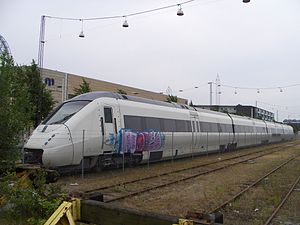
IC4-sagen / Udfordringer / Leveringsvanskeligheder (2003-2013)
Langtidsparkeringen af IC4-togsættene gjorde dem sårbare over for hærværk (2006).
IC4-sagen er en politisk sag om DSB's anskaffelse af 83 nye IC4- og 23 IC2-togsæt, der som følge af leveringsvanskeligheder og lav driftsstabilitet ikke er indsat fuldt ud i den almindelige drift. I 2007 var kun fire togsæt indsat i overvåget prøvedrift. I 2009 indgik togproducenten, AnsaldoBreda, og DSB juridisk og økonomisk forlig, der indebar, at AnsaldoBreda leverede togene i en ufærdig stand, og at DSB mod en økonomisk kompensation selv færdiggjorde togene. Dermed blev DSB de facto både kunde og togproducent.